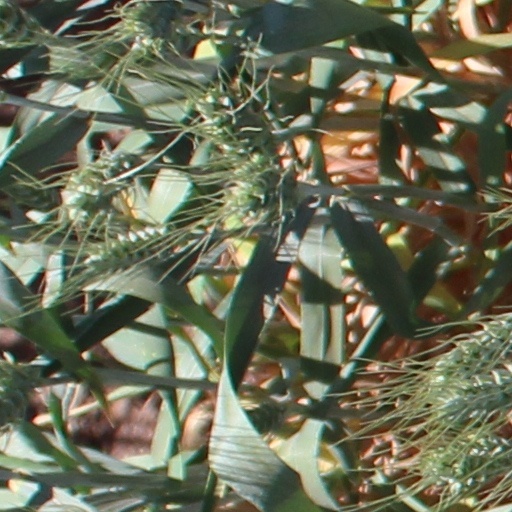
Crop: wheat